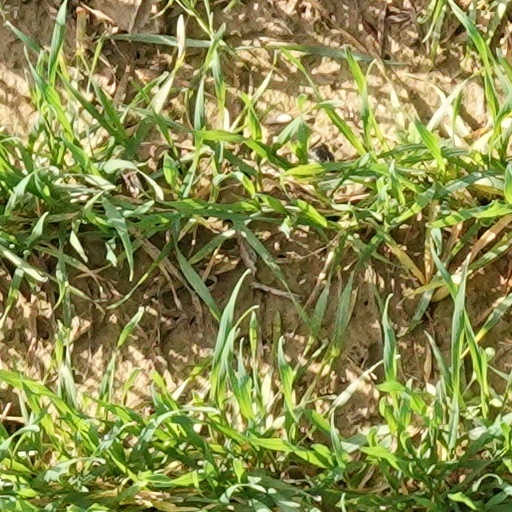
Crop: wheat